Eskil Brøndbo

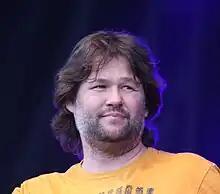
Eskil Brøndbo in Sandnes 2009

Eskil Brøndbo (born 26 January 1970 in Namsos) is the drummer in the band D.D.E. where his brother, Bjarne Brøndbo is the vocalist. He is cousin of the Electronica musician Rune "Sternklang" Brøndbo.